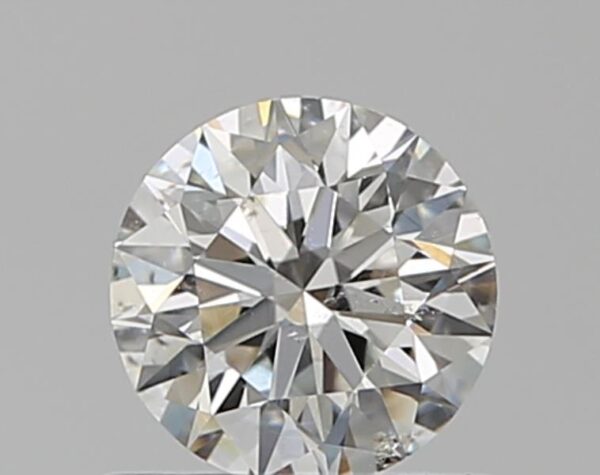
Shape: round
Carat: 0.55
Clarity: SI2
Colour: H
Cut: VG
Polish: VG
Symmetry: EX
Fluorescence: F
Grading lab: GIA
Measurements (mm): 5.2 x 5.23 x 3.27